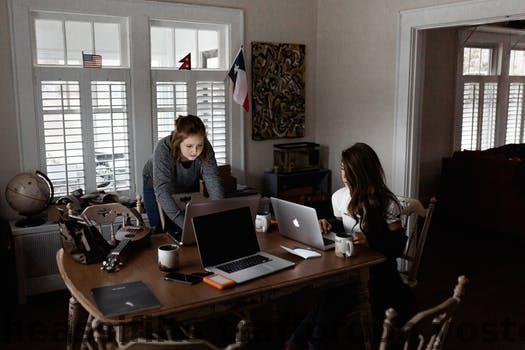
Label: Watermark